Open Roberta

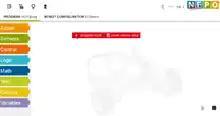
Open Roberta Lab.

Open Roberta Lab is cloud-based programming environment and is the user-facing middleware in a chain of software and firmware bits that make a robot work in a classroom environment. This environment allows children and young people with no technical pre-knowledge to program a LEGO MINDSTORMS EV3 and NXT robot, as well as the Arduino based robot Bot'n Roll ONE A, the BBC micro:bit, and the Calliope mini. As of the release 2.3.0, the microboard B-O-B-3 and as of release 3.0 the microboards Arduino Uno, Arduino Nano and Arduino Mega can also be programmed using Open Roberta. There is a variety of different program blocks available to program the motors, sensors, and the EV3 brick. Open Roberta Lab uses the approach of visual programming. This approach makes it easier, especially for beginners with no experience, to learn how to code. As a cloud based programming environment no installation is needed and any operating system (Mac OS, Windows, Linux) and computer hardware device may be used.